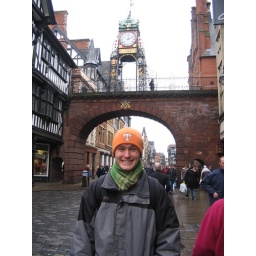
This is the Eastgate clock that stands above part of the Roman wall that surrounds the entire city.